Jacob Phillips

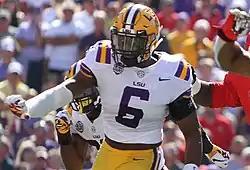
Phillips with the LSU Tigers in 2018

Jacob Phillips (born April 1, 1999) is an American professional football linebacker for the Indianapolis Colts of the National Football League (NFL). He played college football for the LSU Tigers (LSU) and was selected by the Cleveland Browns in the third round of the 2020 NFL draft.